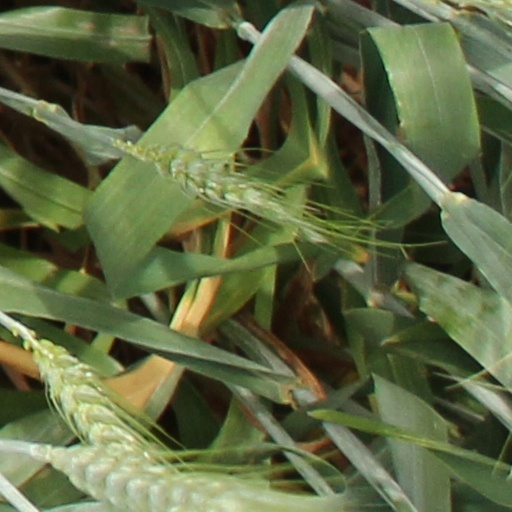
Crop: wheat